Thylacinus potens

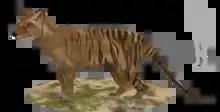
Restoration

The description of the species was published in 1967, the author Michael O. Woodburne distinguishing the new thylacine with the epithet "potens" for what he interpreted as a "powerful" predator. The evidence for the species emerged from geological and palaeontological research into the fossil fauna of the Alcoota site.